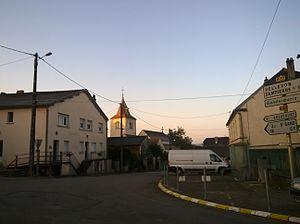
Fresne-Saint-Mamès
Fresne-Saint-Mamès est une commune française située dans le département de la Haute-Saône, en région Bourgogne-Franche-Comté.